Tiger (2018 film)

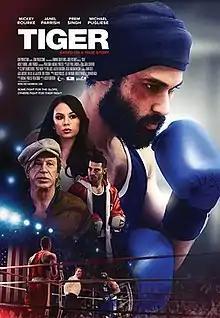
Film poster

Tiger is a 2018 American sports drama film directed by Alister Grierson, written by Michael Pugliese and Prem Singh, and produced by Daniel Grodnik based on the true story of former Ontario flyweight boxing champion Pardeep Singh Nagra, a Sikh who aspired to be a boxer only to be prevented from becoming one due to his refusal to shave his beard. The film stars Mickey Rourke, Janel Parrish, Prem Singh, and Michael Pugliese.